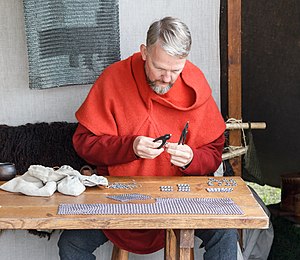
Hvolris Jernalderlandsby
Person der laver ringbrynje til marked på Hvolris Jernalderby
Hvolris Jernalderlandsby er et arkæologisk frilandsmuseum ved Bjerregrav ca.16 km nord for Viborg, der beskæftiger sig med jernalderen.